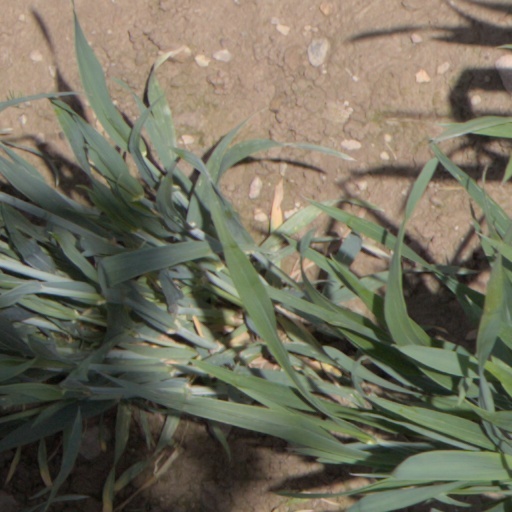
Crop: wheat